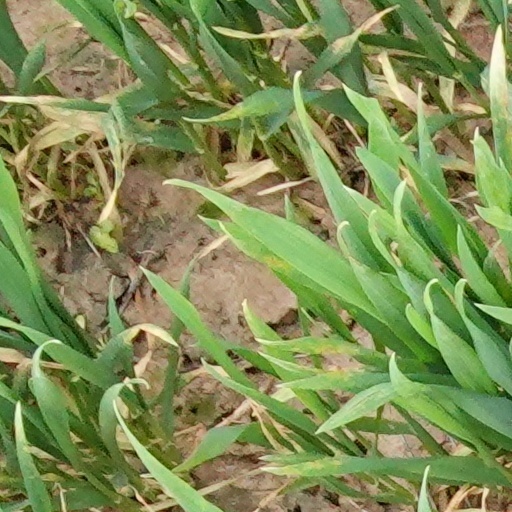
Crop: wheat